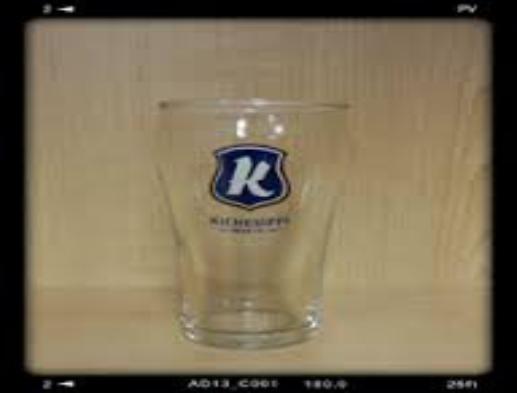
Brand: kichesippi-1
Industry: Food